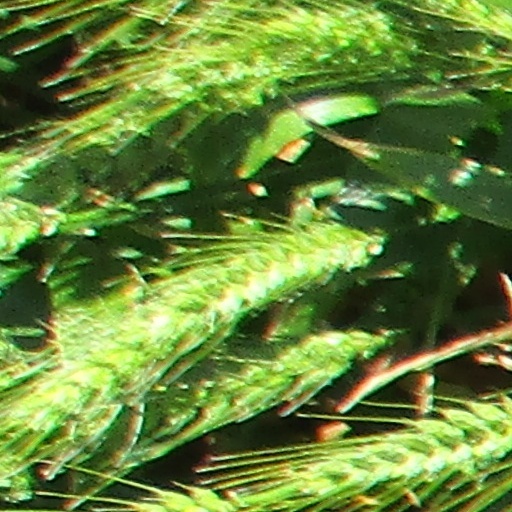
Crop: wheat